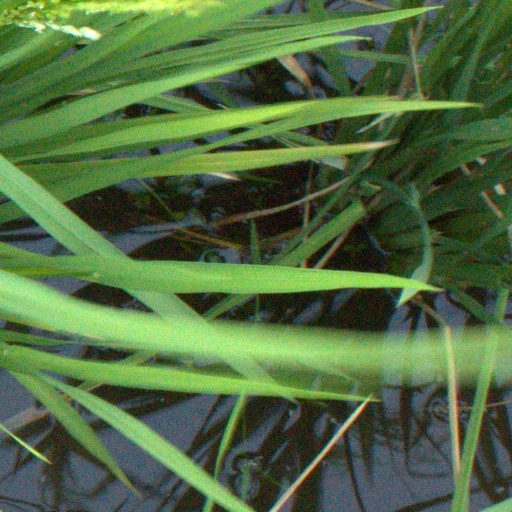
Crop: rice